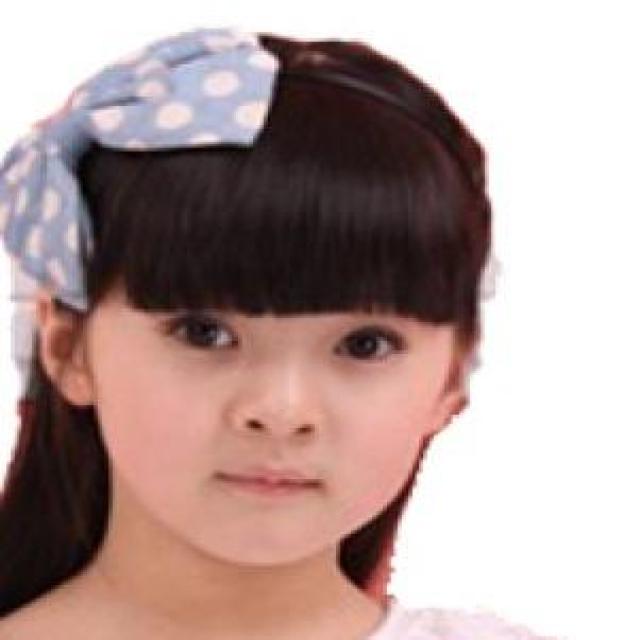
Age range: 0-12